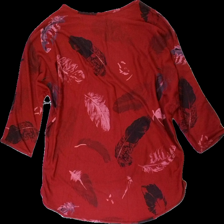
View: back
Type: Top
Category: Ladies
Brand: Not in the list
Brand text on label: made in italy
Colors: Red, Black, Pink
Material: 84% polyester 16% cotton
Pattern: Other
Cut: Regular
Size: S
Season: All
Stains: Minor
Damage: några vita fläckar
Damage location: middle center
Damage 2: nopprig
Damage 2 location: bottom left
Price range: <50
Recommended usage: Reuse
Description: röd tröja med tre kvarts ärmar, fjäder tryck. några vita fläckar fram som tros gå bort. lite nopprig bak.